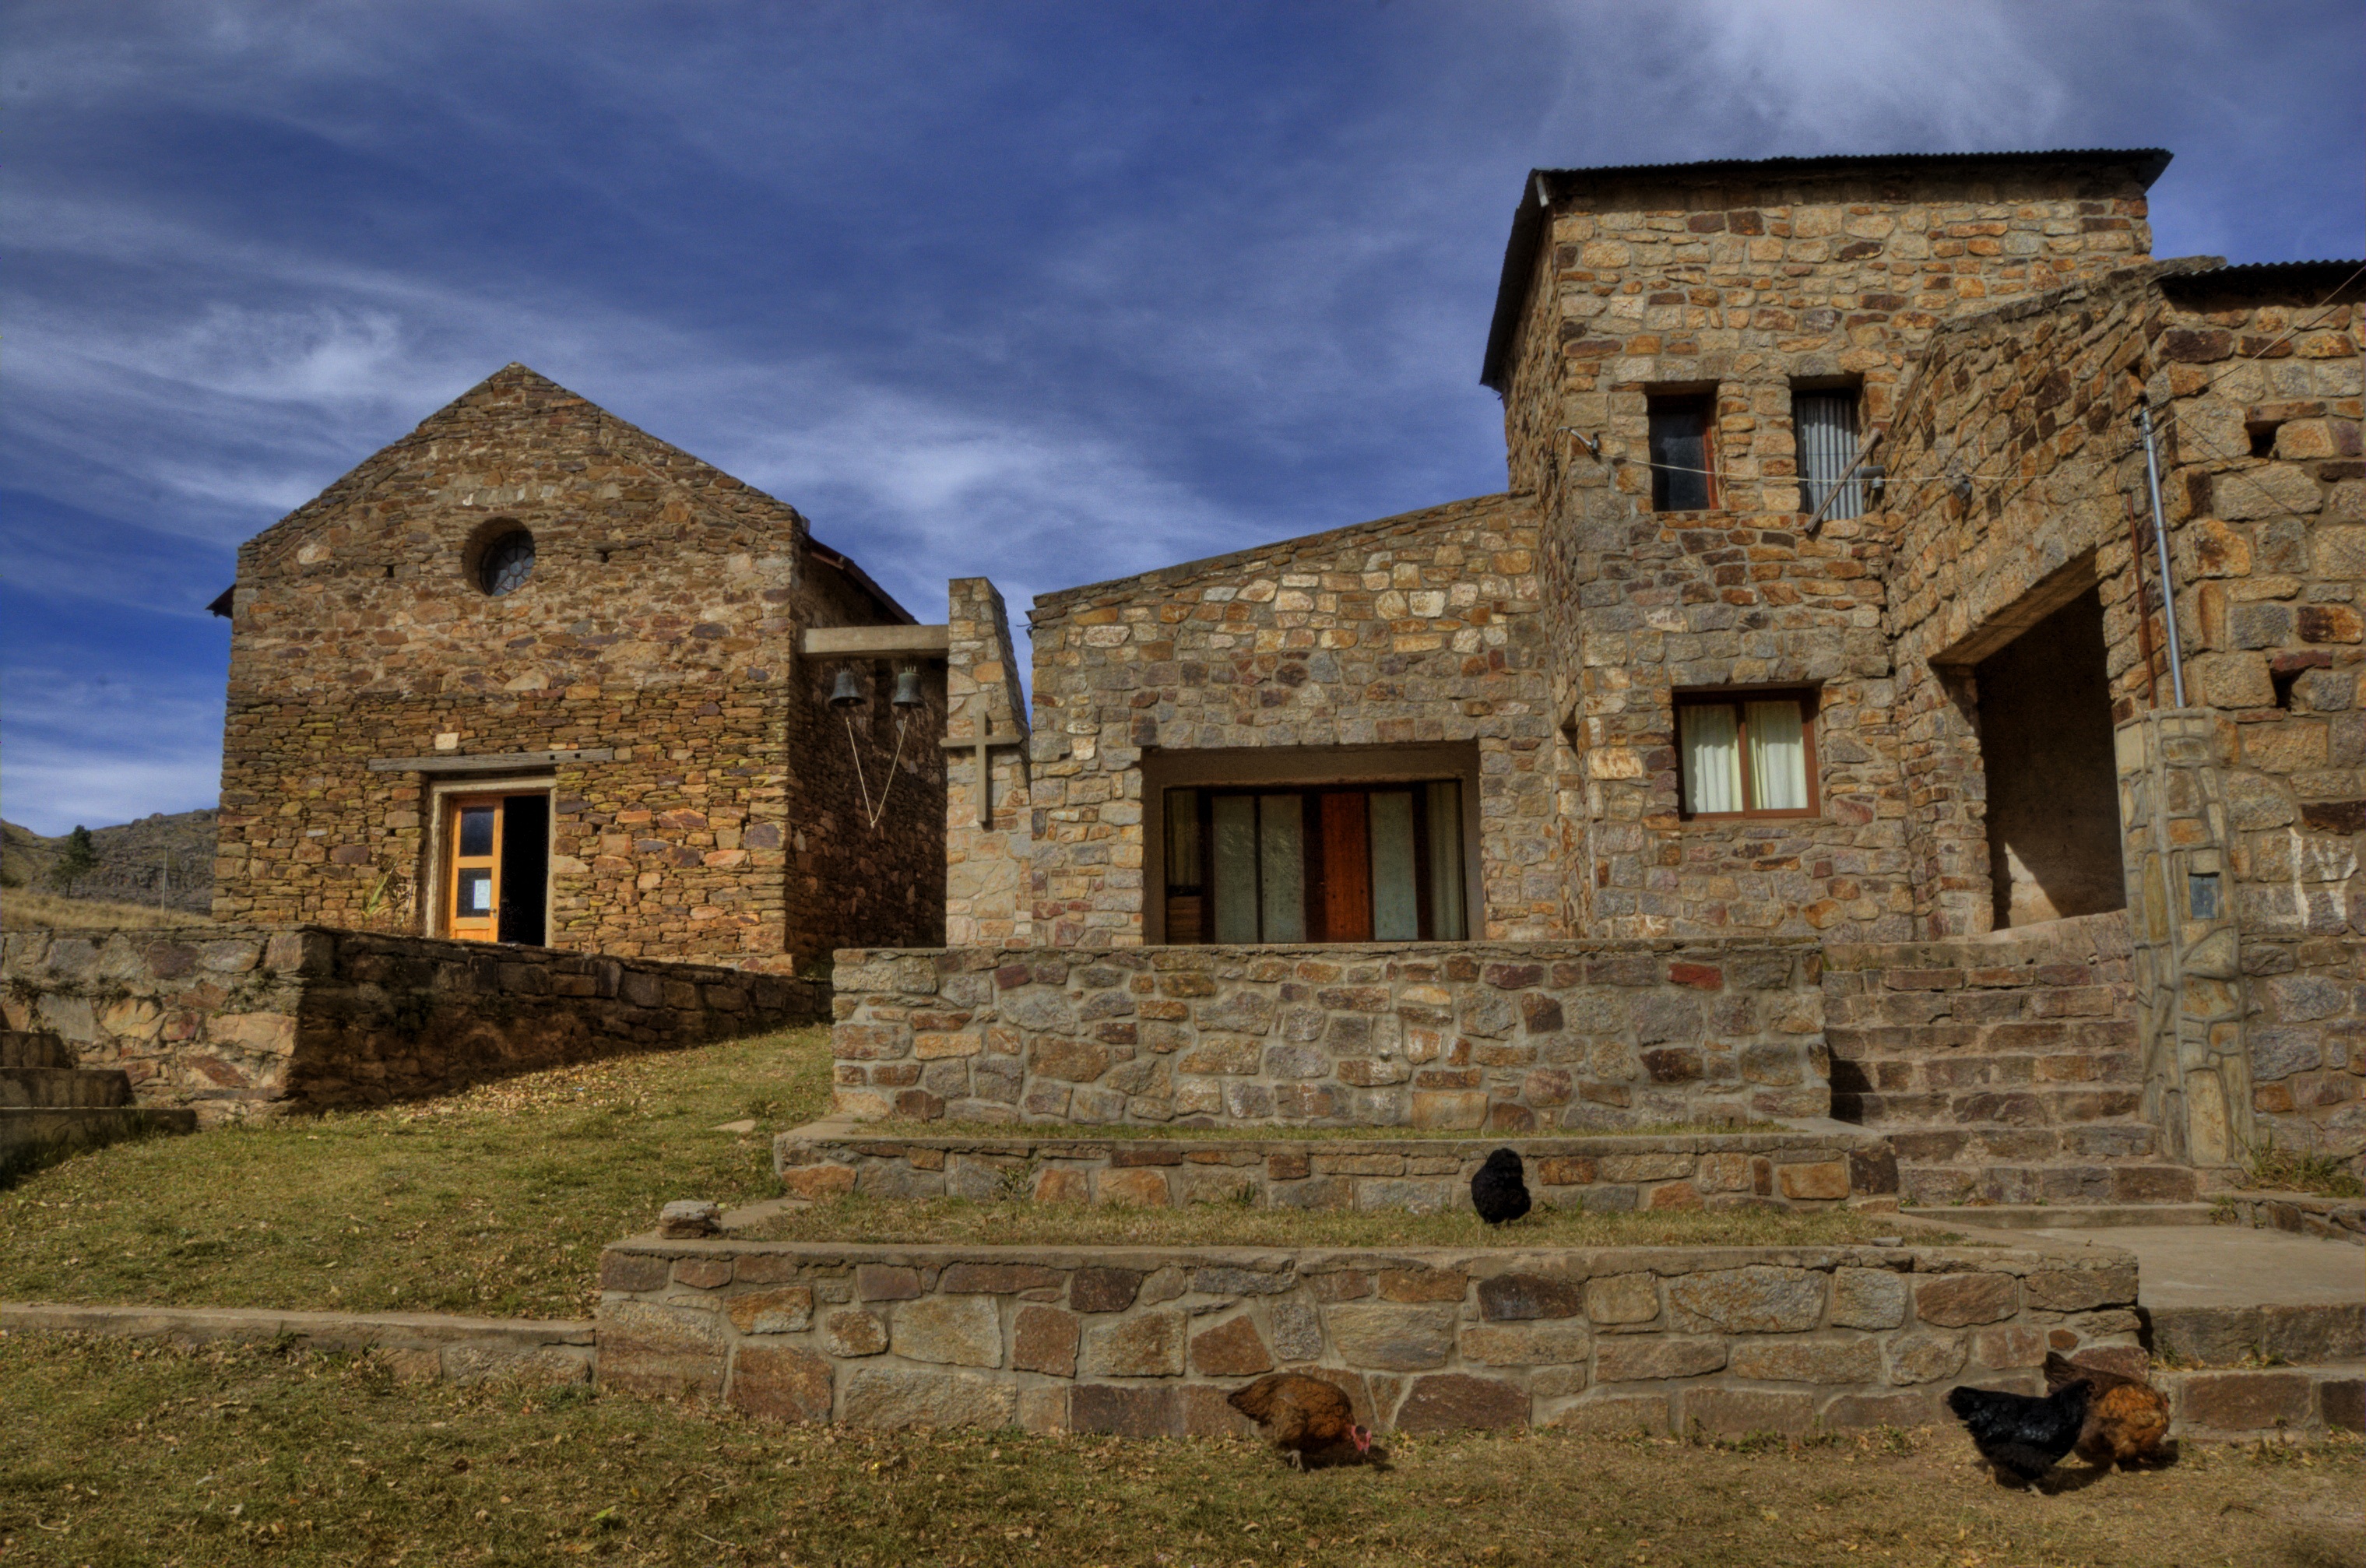
building, village, cottage, chapel, fortification, place of worship, ruins, farmhouse, monastery, argentina, history, estate, middle ages, rural area, archaeological site, stone houses, san luis, ancient history